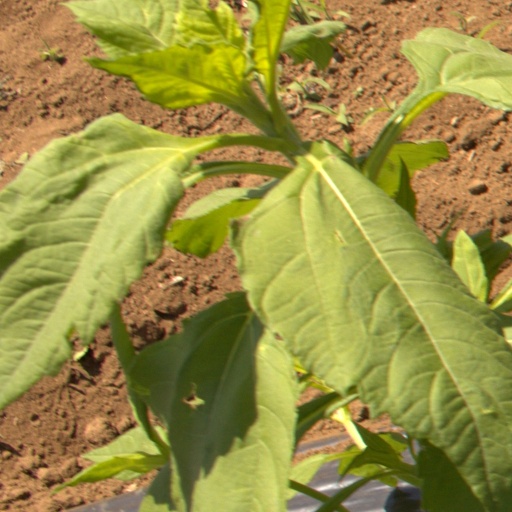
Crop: Jerusalem artichoke